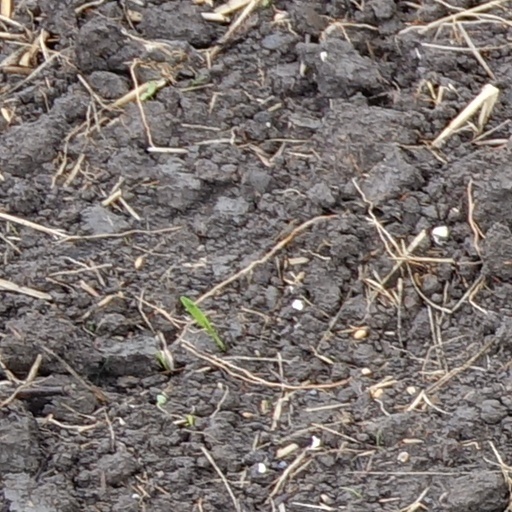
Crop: wheat